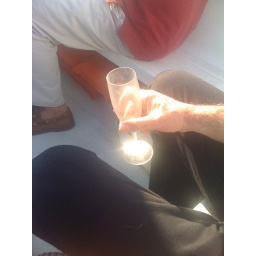
Even plastic champagne glasses look good in Aruba!